Leslie Grantham

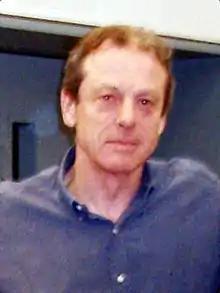
Grantham in 2007

Leslie Michael Grantham (30 April 1947 – 15 June 2018) was an English actor who played "Dirty" Den Watts in the BBC soap opera "EastEnders". He was a convicted murderer, having served 10 years for the killing of a West German taxi driver, and had significant press coverage resulting from an online sex scandal in 2004.